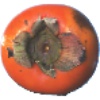
Label: Kaki 1